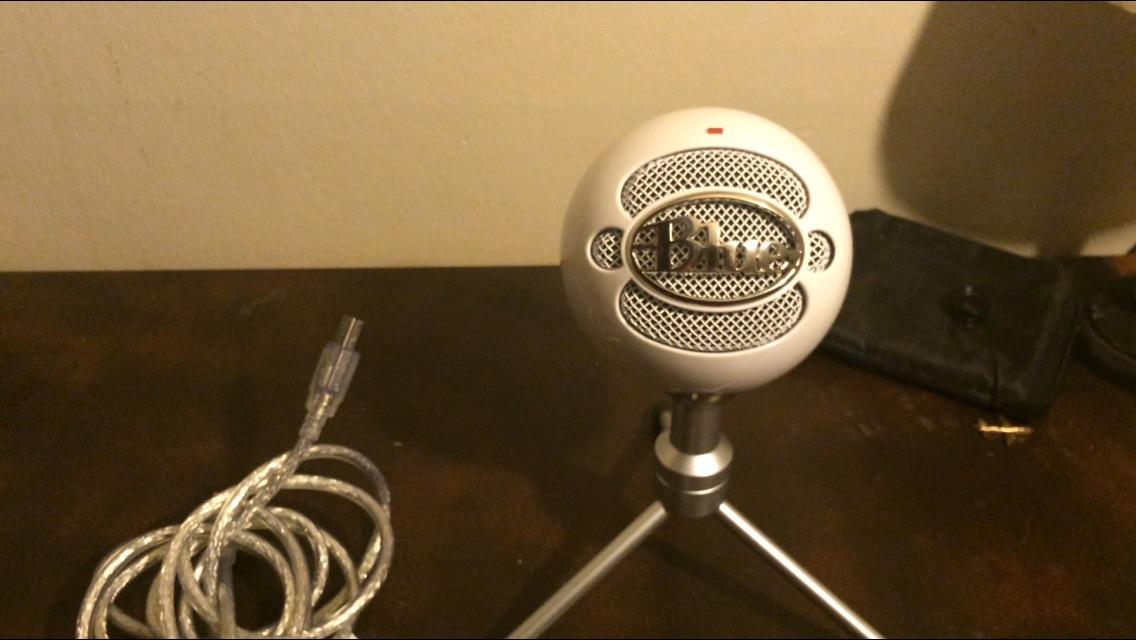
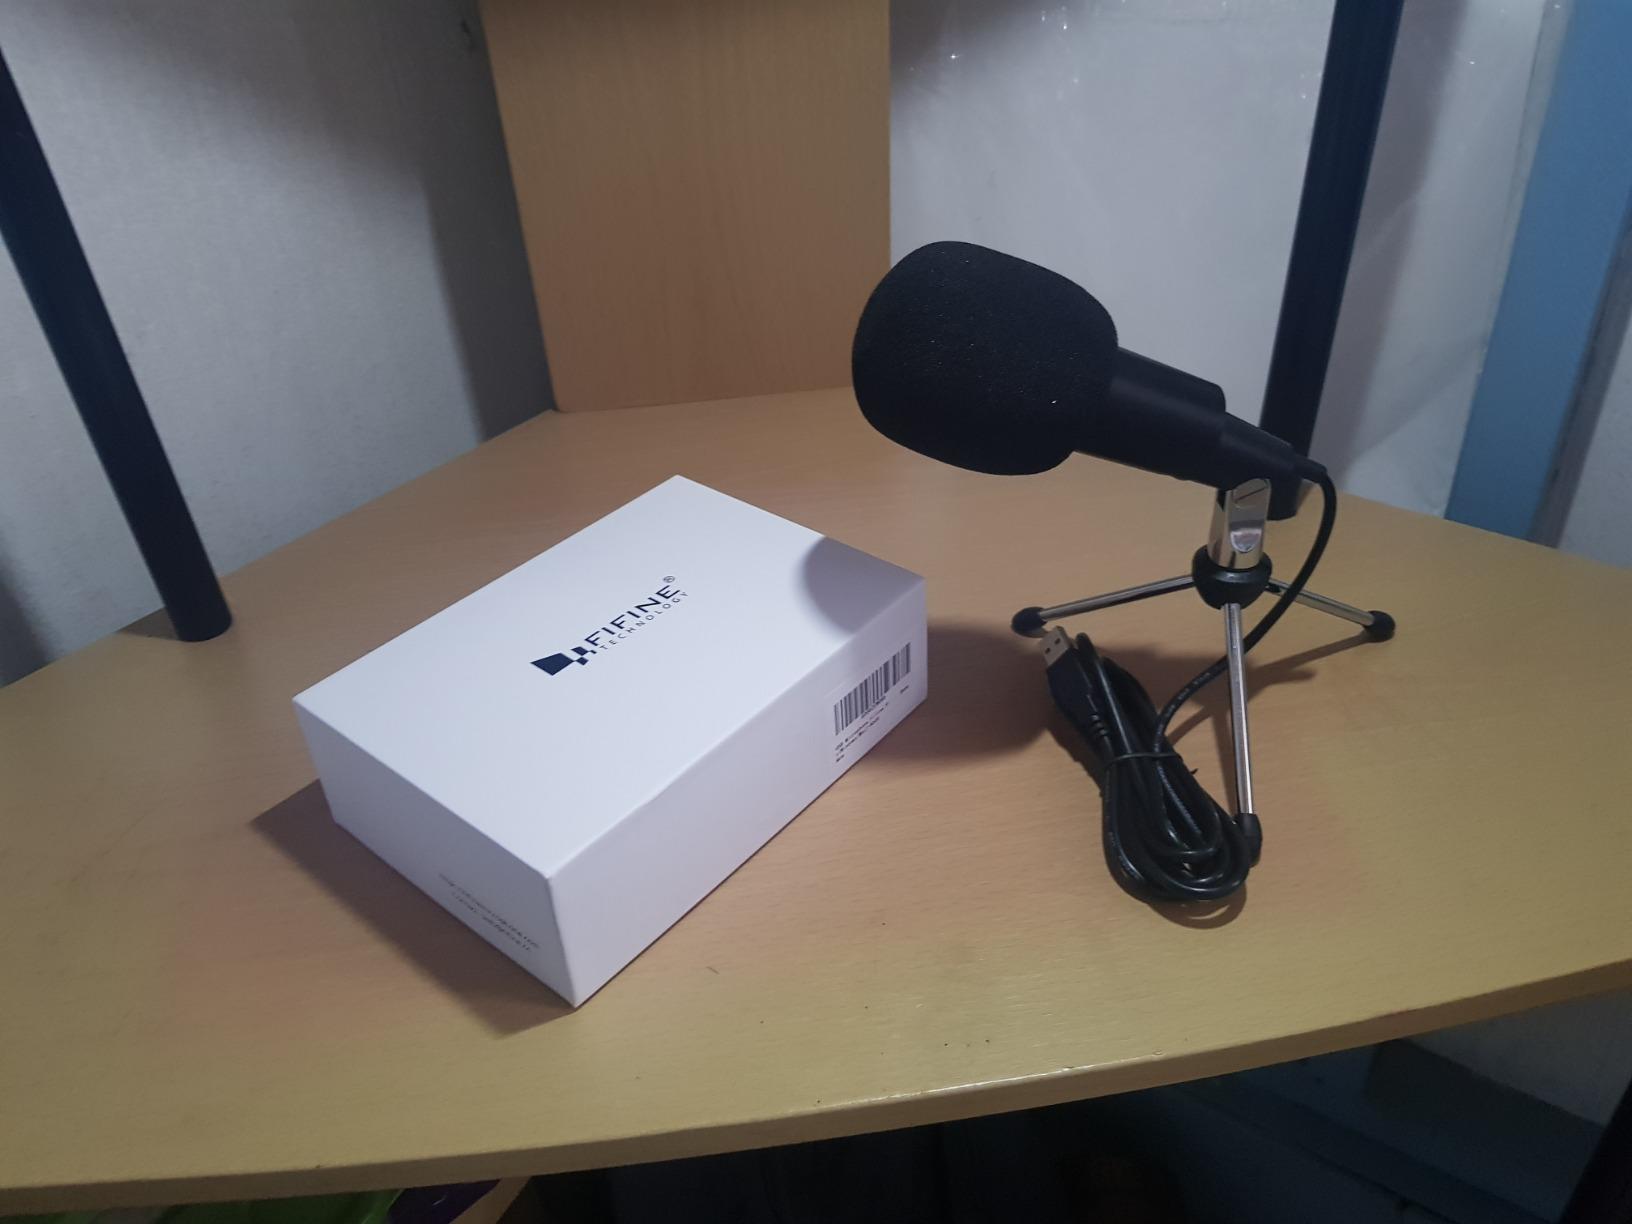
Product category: microphone
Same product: no